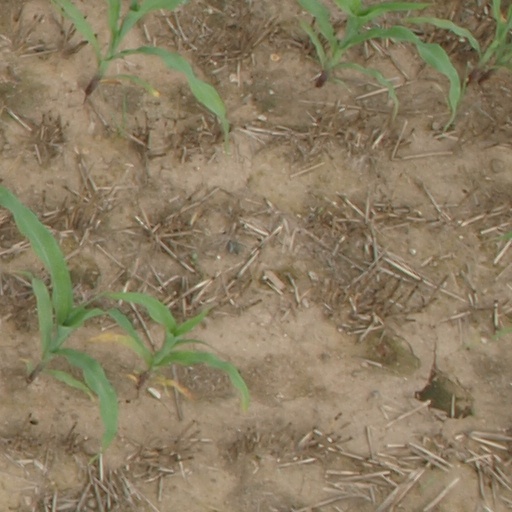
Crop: maize; corn